Viennese coffee house culture

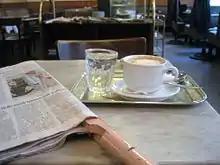
Coffee house culture: the newspaper, the glass of water and the marble tabletop

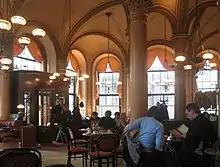
Café Central in Vienna

The social practices, rituals, and elegance create the very specific atmosphere of the Viennese café. Coffee houses entice with a wide variety of coffee drinks, international newspapers, and pastry creations. Typical for Viennese coffee houses are marble tabletops, Thonet chairs, newspaper tables and interior design details in the style of historicism.